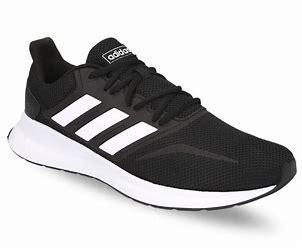
Brand: Adidas
Model: Runfalcon